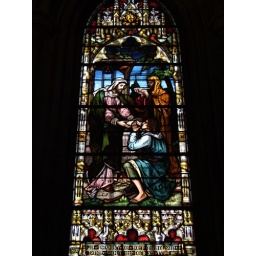
Stained glass window in Hexham Abbey